Incantato

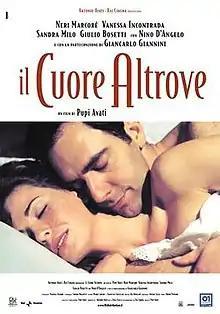
Film poster

Incantato (also known as "The Heart Is Elsewhere" or "The Heart Is Everywhere") is a 2003 Italian drama film directed by Pupi Avati. It was entered into the 2003 Cannes Film Festival.